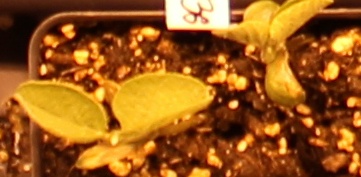
Label: Soybean